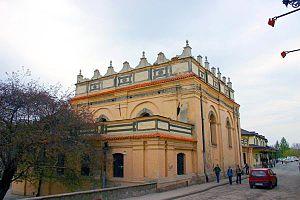
L'histoire des Juifs d'Europe remonte à plus de 2000 ans. Ils ont connu des périodes fastes, par exemple sous les Omeyyades de Cordoue au Xᵉ siècle ou en Champagne au XIᵉ siècle quand Rachi commentant le Talmud mérite d'être qualifié de « tout premier intellectuel français » ou sous les Jagellons de Pologne au XVIᵉ siècle. Conservateurs du texte hébraïque de la Bible, ils ont joué un grand rôle culturel et économique tout au long de l'histoire mais ont connu des persécutions et des accusations calomnieuses en Europe occidentale au Moyen Âge puis ont été expulsés d'Angleterre, de France et enfin d'Espagne. L'émancipation des Juifs lors de la Révolution française leur permet d'accéder à la pleine citoyenneté dans de nombreux pays européens au XIXᵉ siècle et le judaïsme se fractionne alors en multiples courants des plus orthodoxes aux plus assimilés.